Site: brandenburg
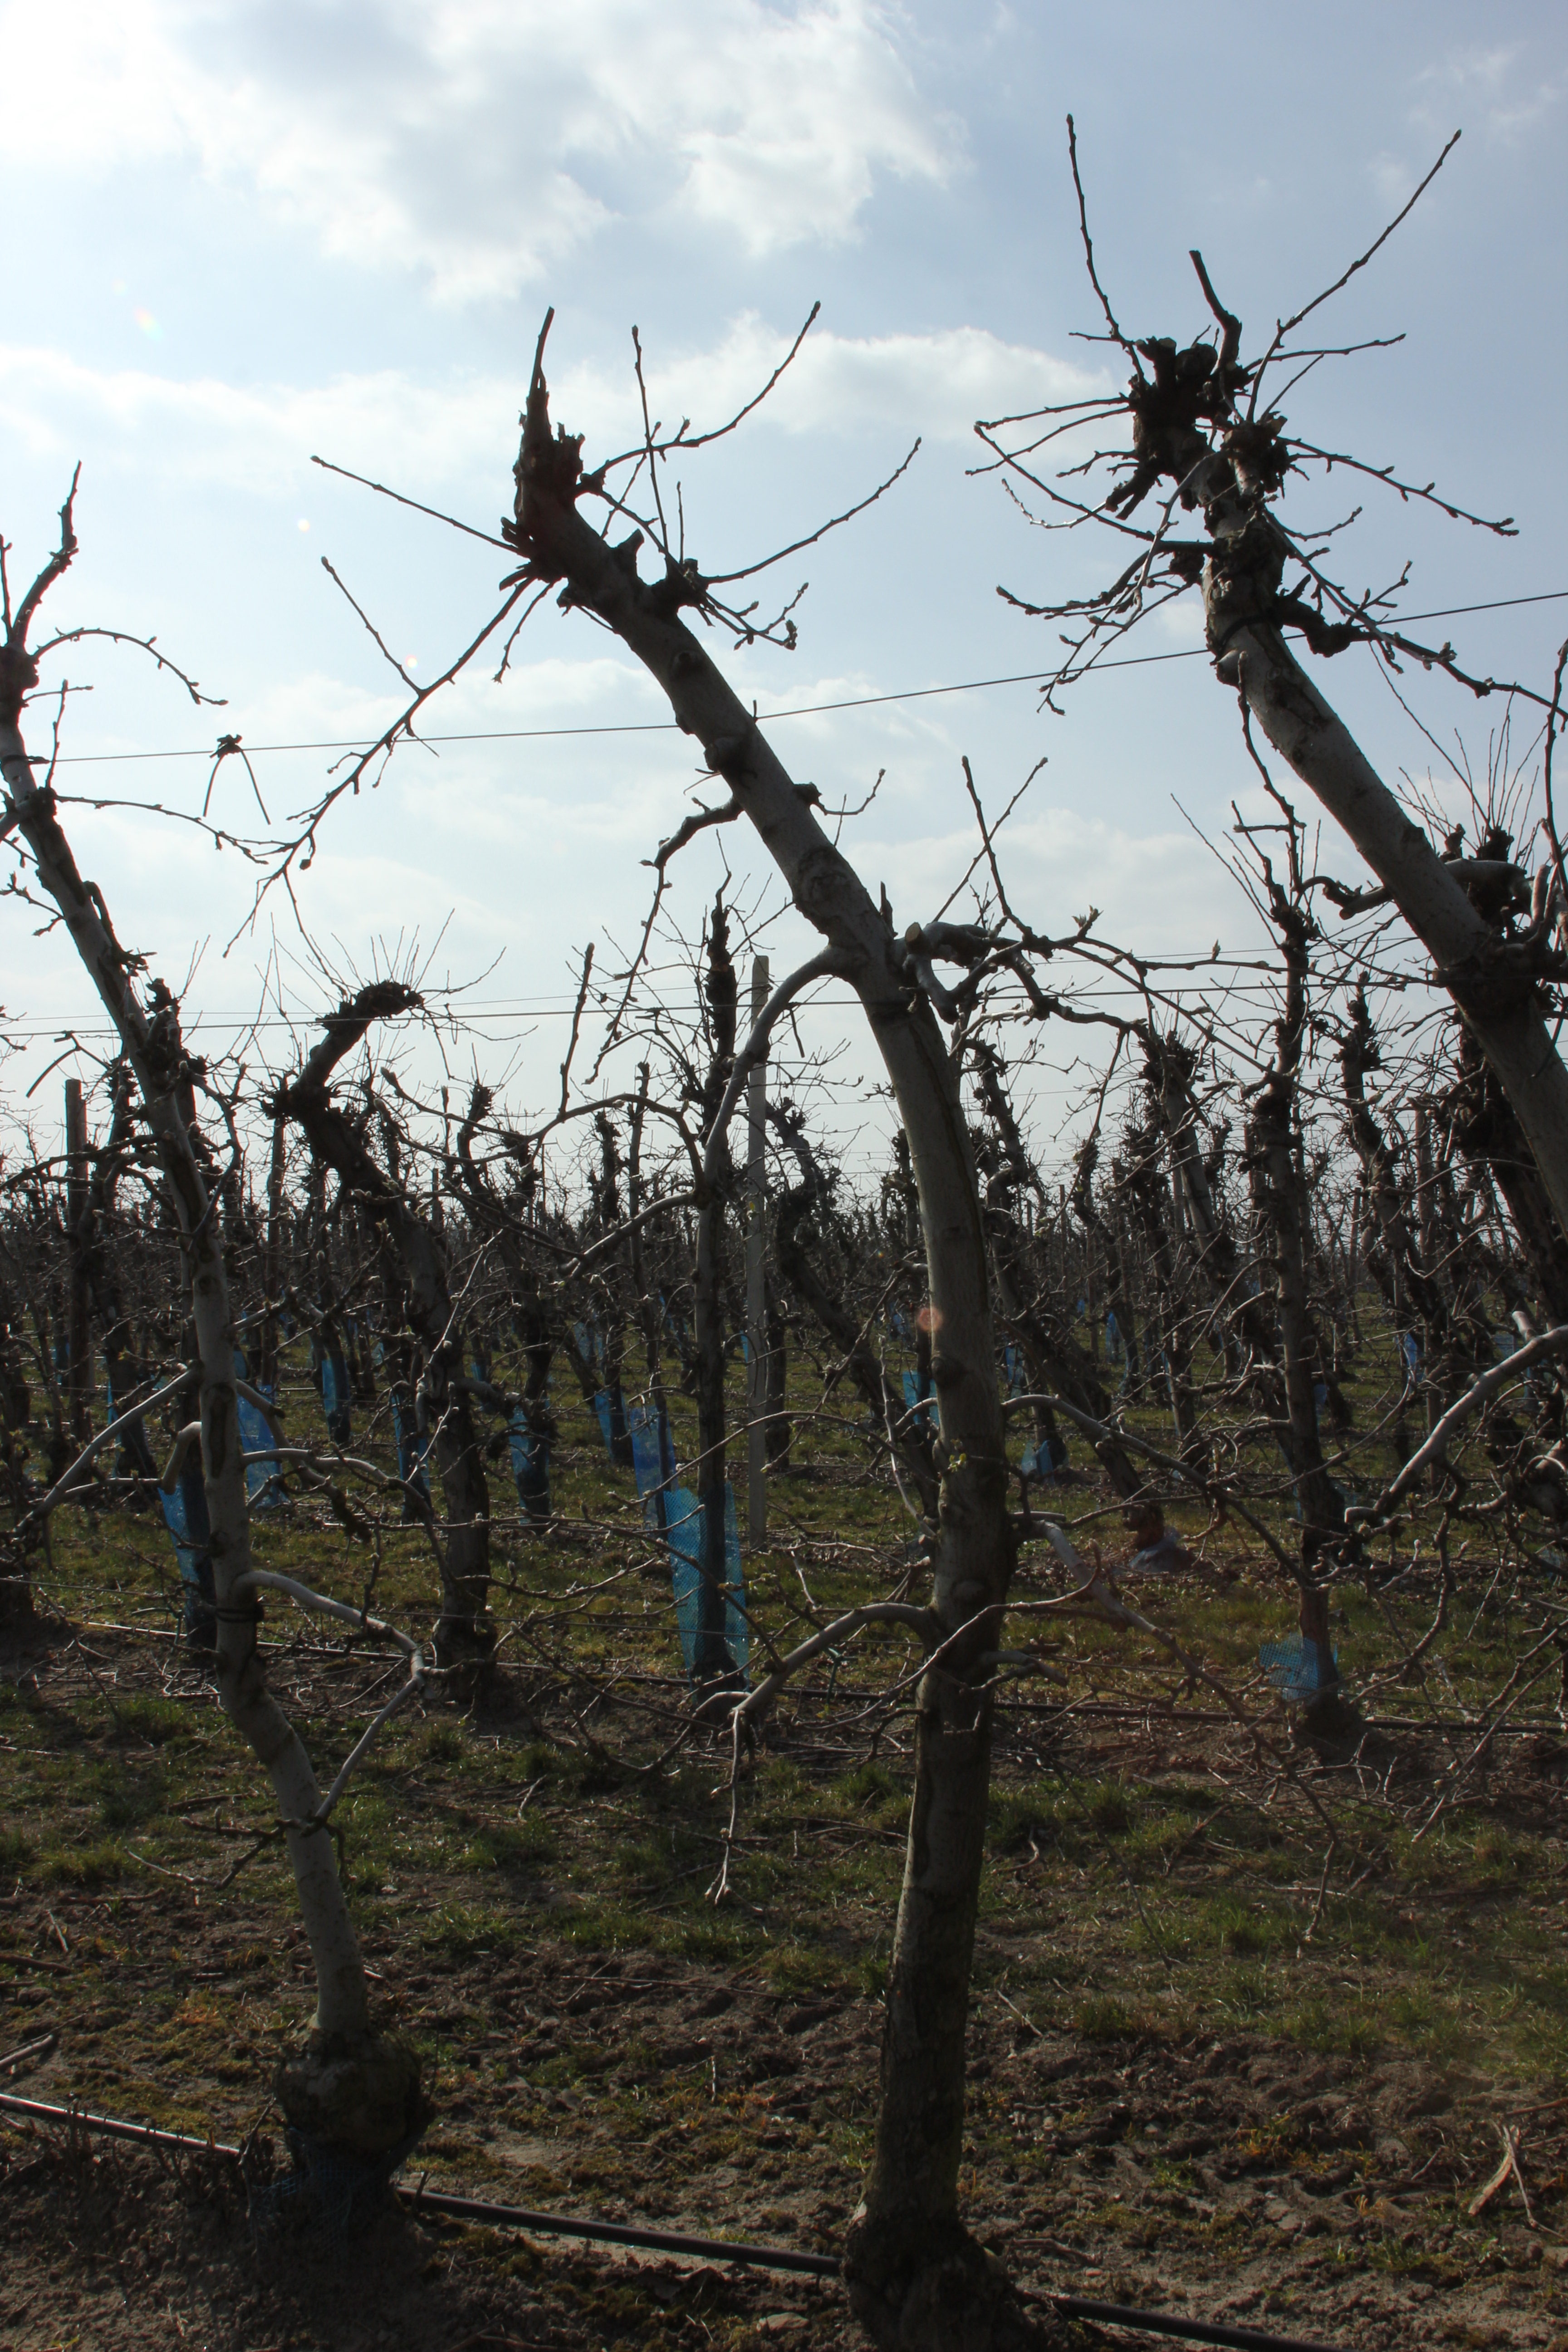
Growth stage (BBCH 03): Bud development